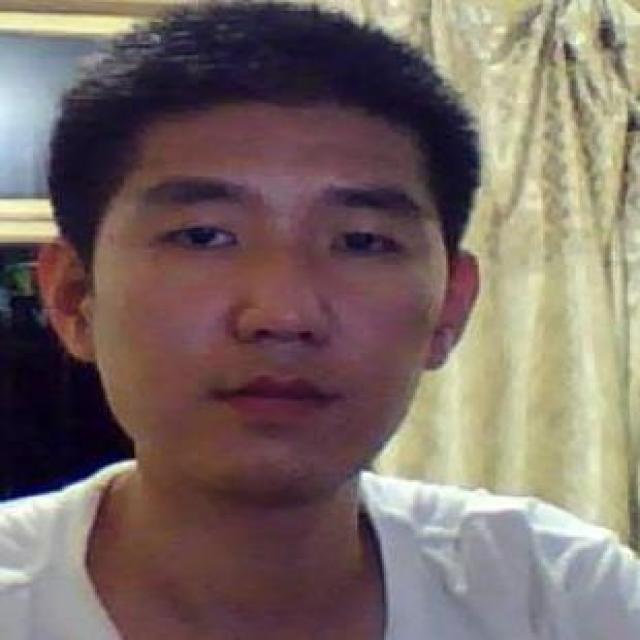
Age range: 21-44